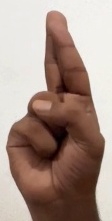
ASL sign: R